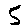
Label: 5